13th Marine Expeditionary Unit

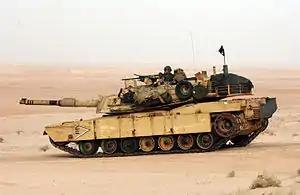
An M1A1 Abrams tank from the 13th MEU in United Arab Emirates in December 2003.

The "Fighting 13th’s" thirteenth deployment began six weeks early when it departed 1 December 2001, in response to Operation Enduring Freedom being conducted in Afghanistan. Aircraft from HMM-165 (Rein) played an integral part in the air war conducted during Operation Enduring Freedom and provided the primary air support during Operation Anaconda in the early months of 2002. In addition to the 13th MEU (SOC)’s role in Operations Enduring Freedom and Anaconda, the MEU conducted humanitarian assistance operations in Kenya. While in Kenya the MEU built bridges, improved and built school structures, dug a well, and improved structures at a maternity hospital. Medical and dental aid and education were provided to the local population by MEU medical staff and bilateral training was conducted with Kenyan forces. The MEU conducted separate bilateral training exercises with Qatari and Omani forces prior to returning to Camp Pendleton 17 June 2002.